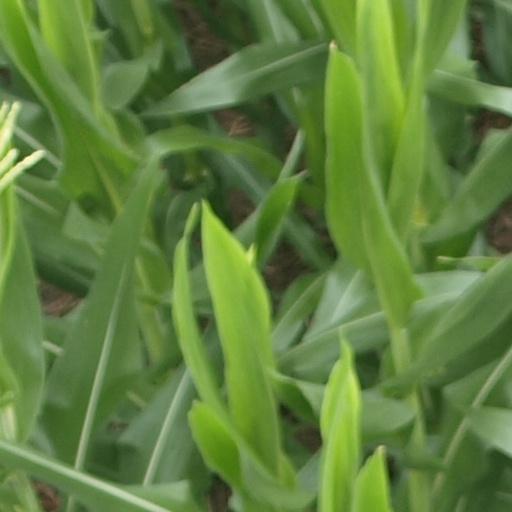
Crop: maize; corn